George Stuart Fullerton

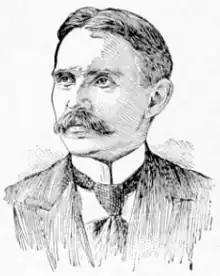

George Stuart Fullerton (August 18, 1859 – March 23, 1925) was an American philosopher and psychologist.